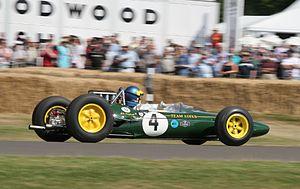
Du début du XXᵉ siècle jusqu'à la fin des années 1960, des couleurs nationales sont adoptées pour les courses automobiles. Les véhicules en lice doivent arborer leur livrée nationale respectives pour la Formule 1, les courses d'endurance, les courses de voitures de tourisme, et les autres compétitions internationales.
La Lotus 33 est une monoplace de Formule 1 du constructeur britannique Lotus Cars, qui a couru entre 1964 et 1967. Elle a permis à Jim Clark de remporter le championnat 1965 avec six victoires.
L'histoire de la Formule 1 trouve son origine dans les courses automobiles disputées en Europe dans les années 1920 et 1930. Elle commence réellement en 1946 avec l'uniformisation des règles voulue par la Commission sportive internationale de la Fédération internationale de l'automobile et la création de la « Formule de Course Internationale nᵒ 1 », pour indiquer la qualité optimale, comprimée en Formule 1. Un championnat du monde de Formule 1 est créé en 1950 puis une coupe des constructeurs en 1958.